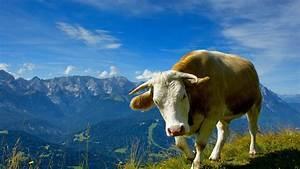
cow